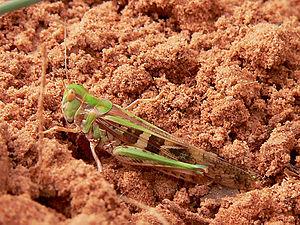
Oedaleus senegalensis, le criquet sénégalais, est une espèce d'insectes orthoptères de la famille des Acrididae.